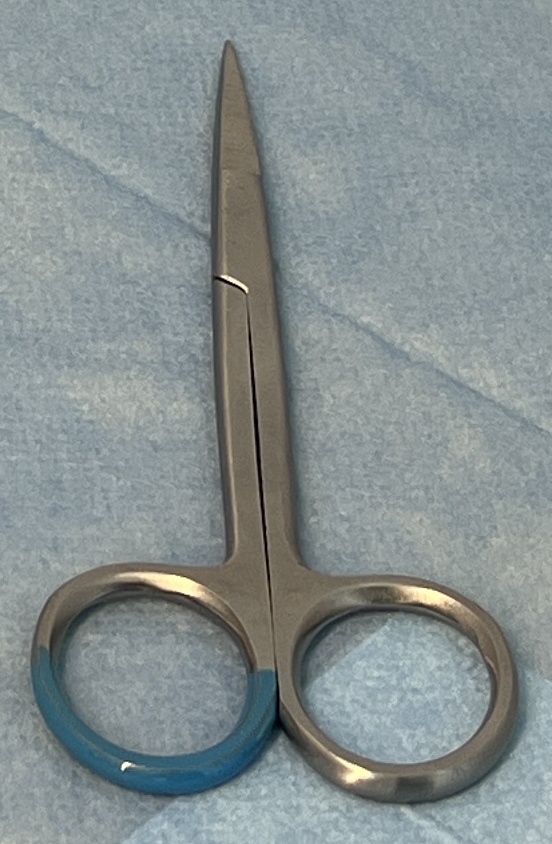
Hinged instrument state: closed